Heritage railway

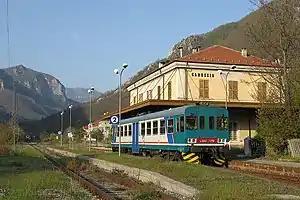
Tourist train in transit on the Ceva–Ormea railway in Italy

On the Finnish state-owned rail network, the section between Olli and Porvoo is a dedicated museum line. In southern Finland, it is the only line with many structural details abandoned by the rest of the network which regularly carries passenger traffic. Wooden sleepers, gravel ballast and low rail weight with no overhead catenary make it uniquely historical. Along the line, the Hinthaara railway station and the Porvoo railway station area are included in the National Board of Antiquities' inventory of cultural environments of national significance in Finland. Also on the list is scenery in the Porvoonjoki Valley, through which the line passes.